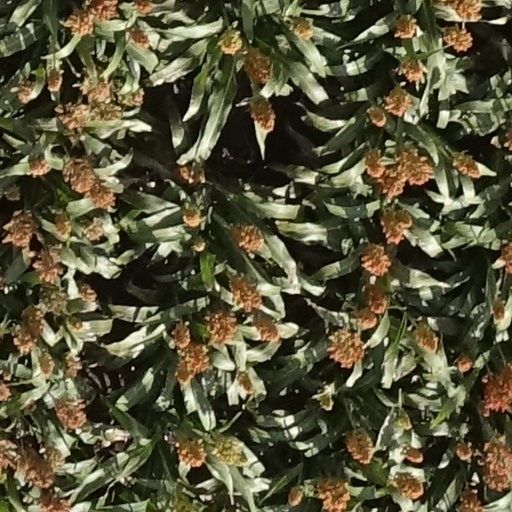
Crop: sorghum